Port of Bilbao

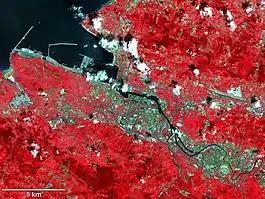
Port of Bilbao

The history of the port is inseparably linked to the history of Bilbao itself, so the date of its foundation is also that of the city's foundation.